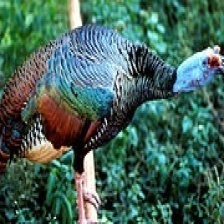
Species: OCELLATED TURKEY
Scientific name: MELEAGRIS OCELLATA